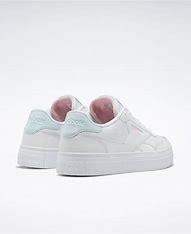
Brand: Reebok
Model: Ad Court